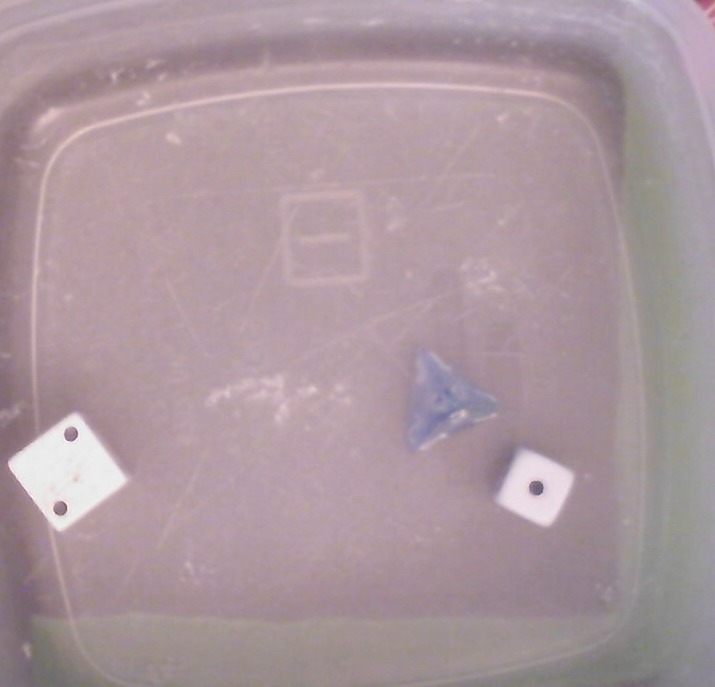
Dice in frame:
type: d4
value: 4
type: d6
value: 2
type: d6
value: 1
Label source: human
Face values trusted: no